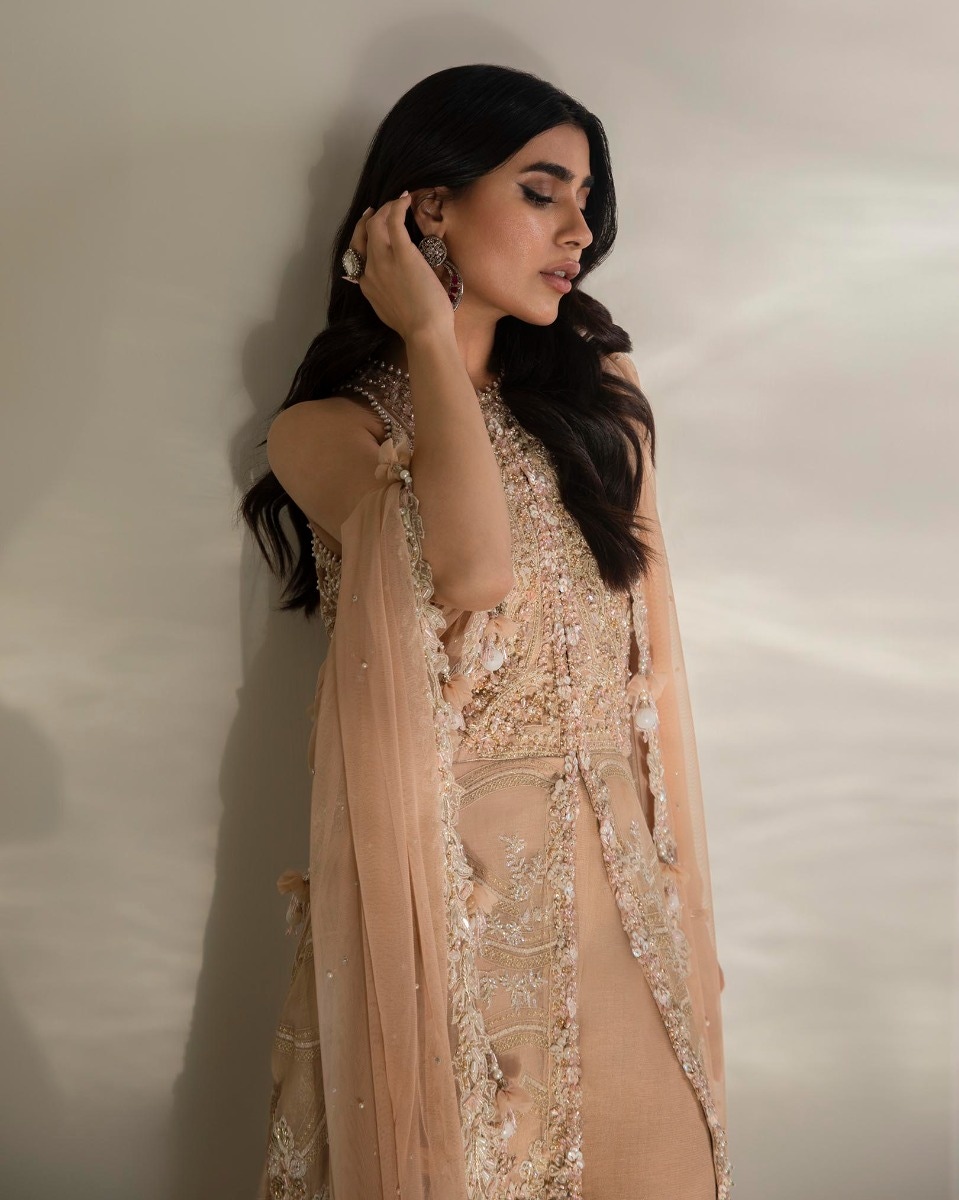
beige gold embroidered long sleeve chiff